Eduard Clam-Gallas

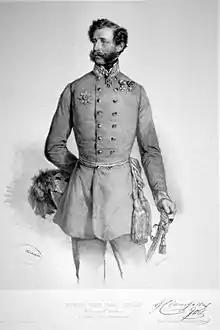
Clam-Gallas in 1849

Count Eduard Clam-Gallas (14 March 1805 – 17 March 1891) was an Austrian general.